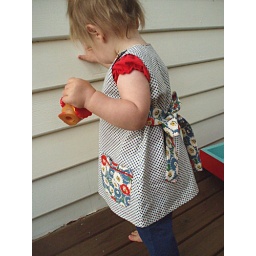
Polka dot 1930s style dress in blue